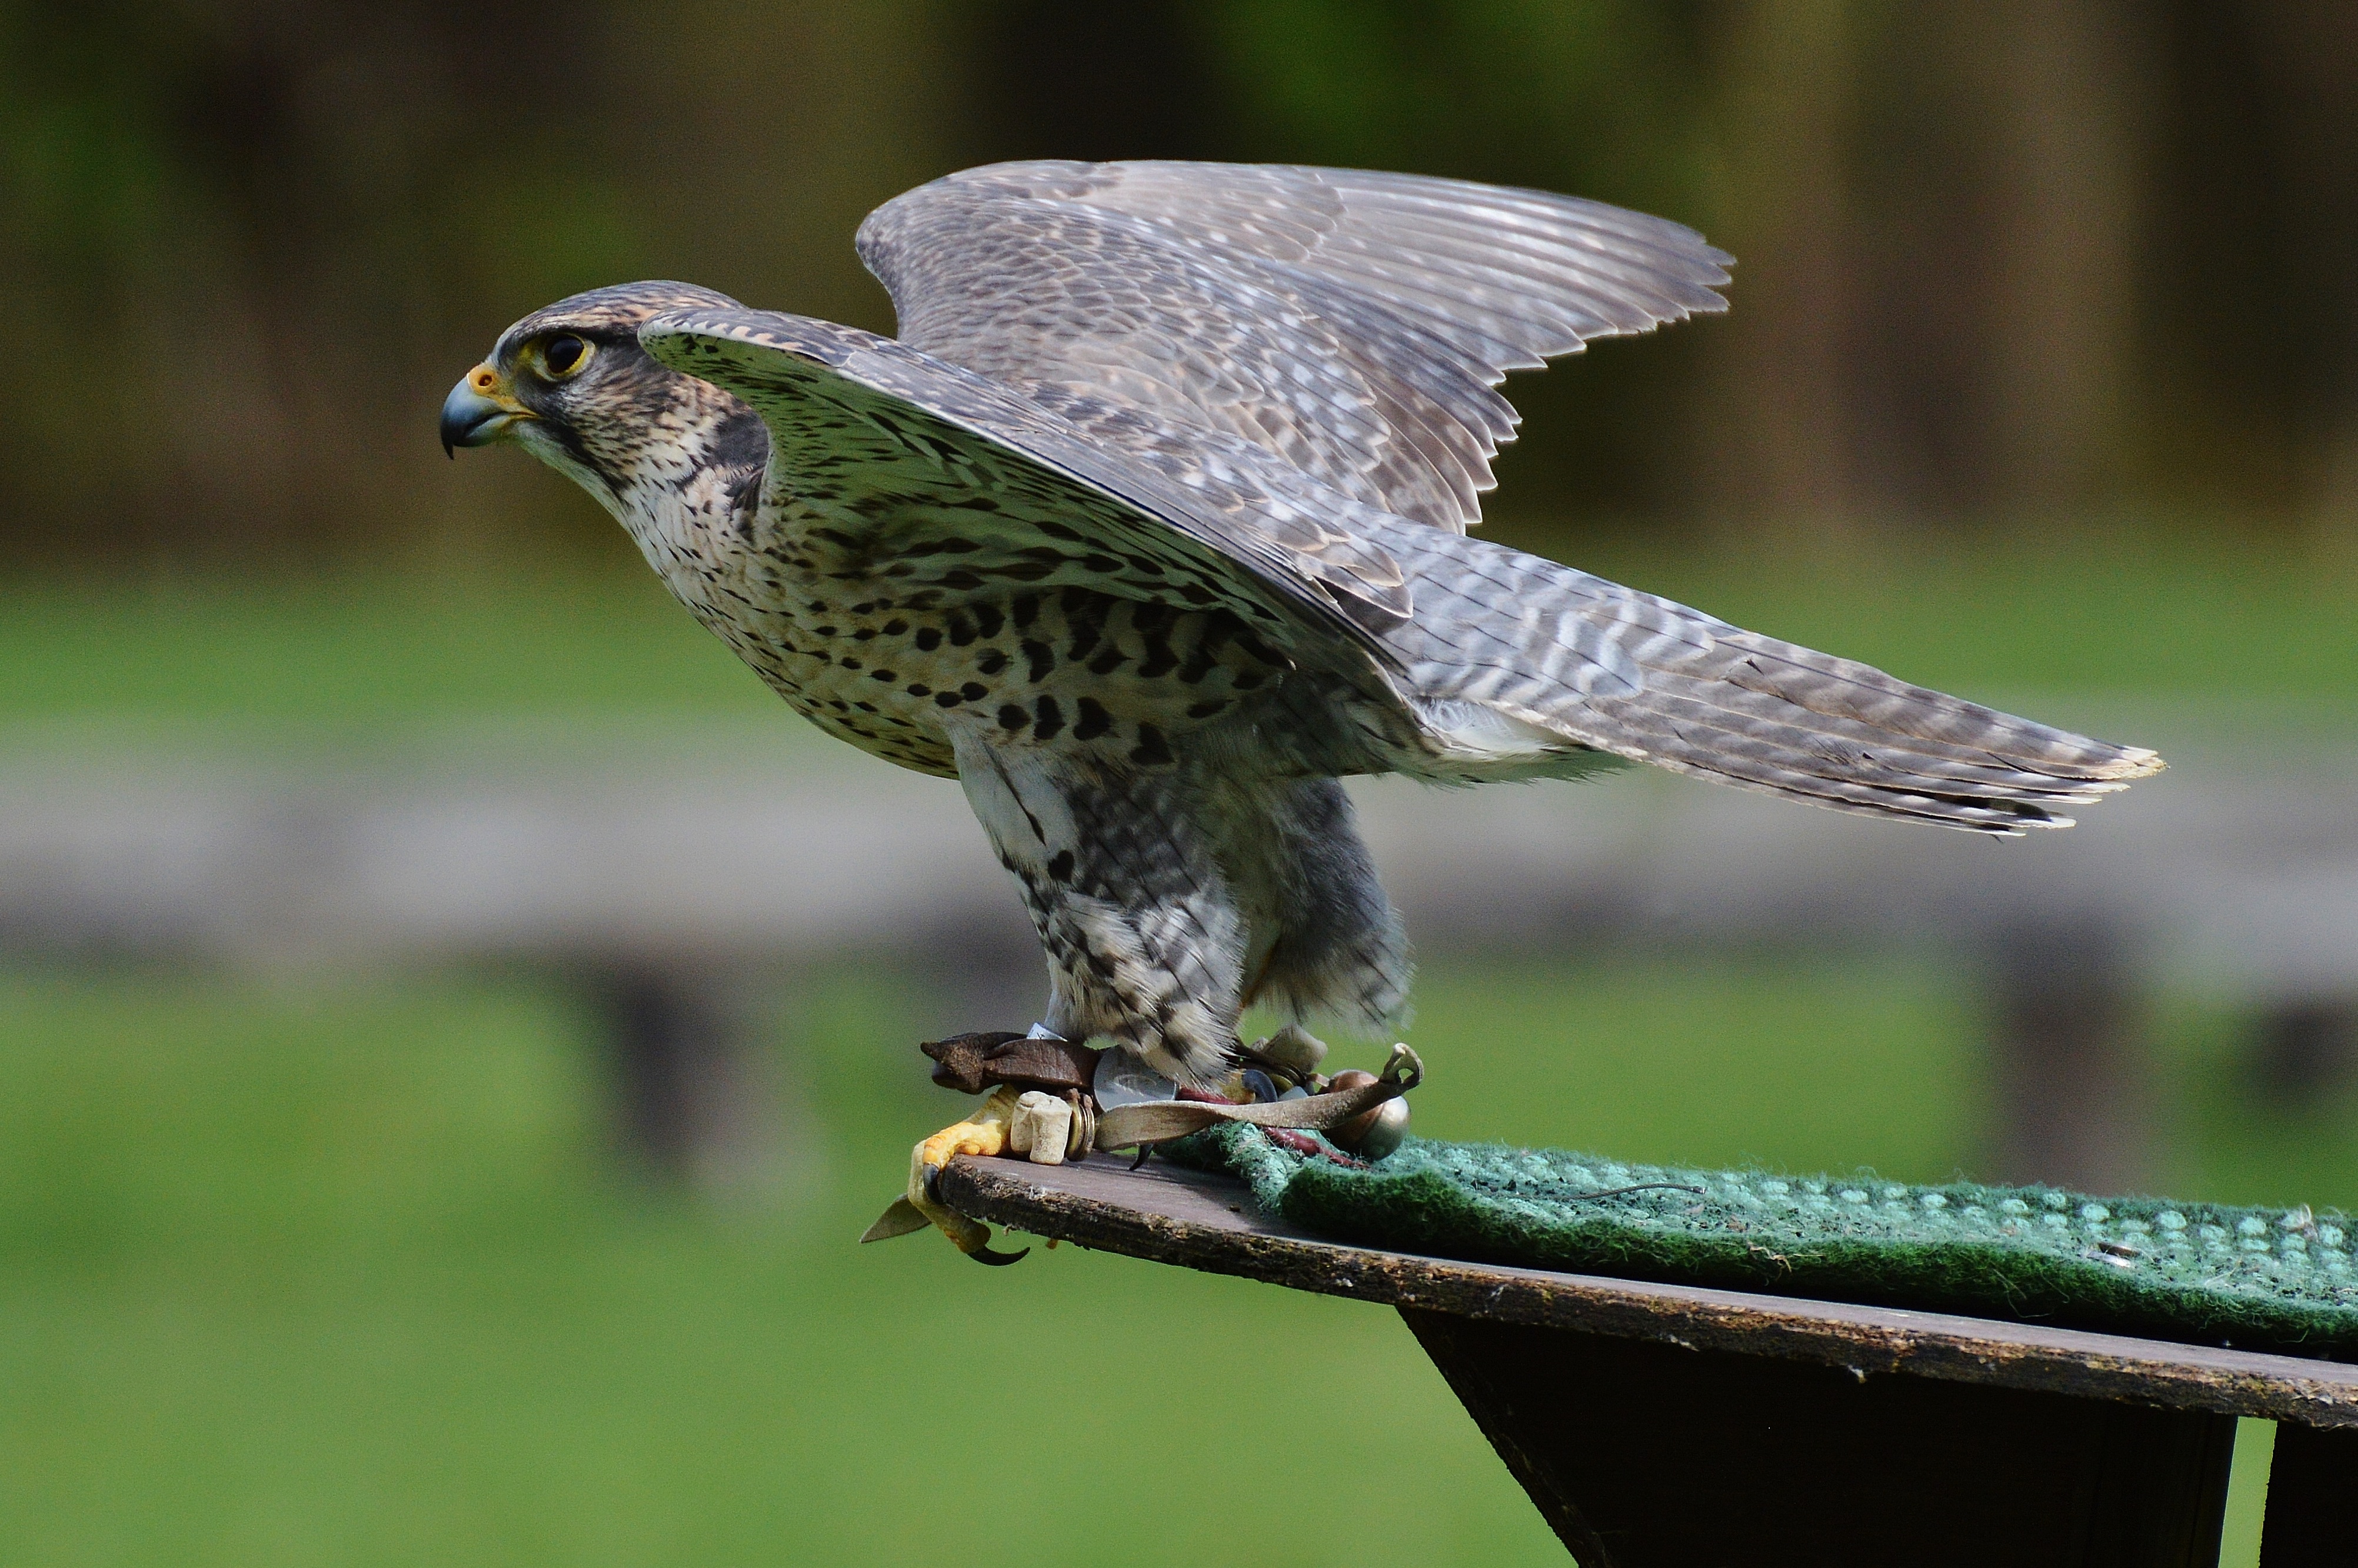
nature, bird, wing, animal, wildlife, green, beak, hawk, feather, fauna, raptor, plumage, bird of prey, wild animal, vertebrate, bill, falcon, animal world, wildlife photography, buzzard, wildpark poing, accipitriformes